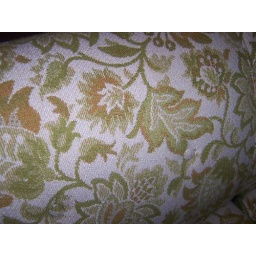
I love how they have a bit of red thread in it which ties in well with the orange chair!